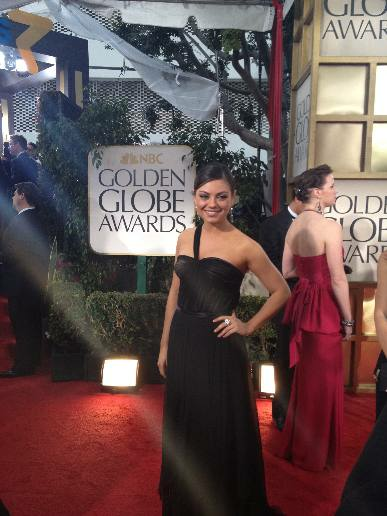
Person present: Yes